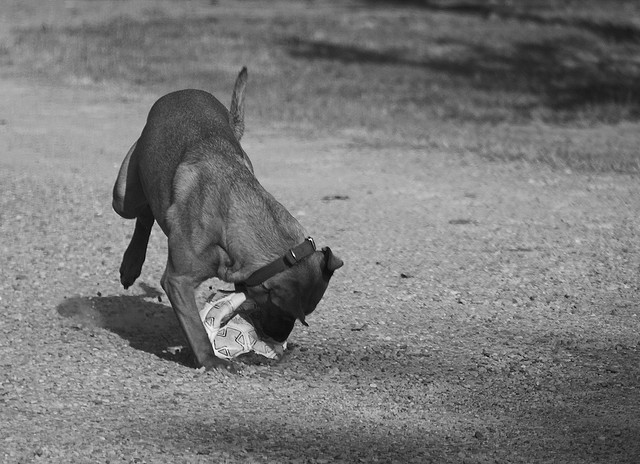
một con chó lớn chạy trên một cánh đồng cỏ